Slovakization

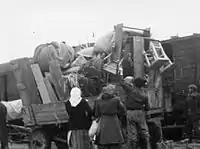
Deported Hungarians of Gúta (Kolárovo) in Mladá Boleslav, Czechoslovakia, February, 1947 (photo: Dr. Károly Ravasz)

The official results of re-slovakization action were summarized in the final report of the Re-slovakization Commission. The commission received 197,916 application forms related to 449,914 people. 83,739 applicants declared Slovak nationality also before 1930 and they were not considered to be re-slovakizants. From the remaining 366,175 candidates, the commission accepted 284,814 and refused 81,361 candidates for various reasons.